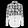
Label: Shirt